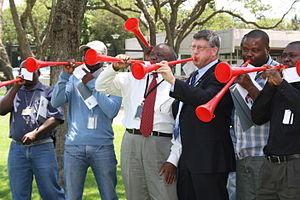
L'ambassadeur américain en Afrique du Sud essaye une vuvuzela lors de la journée contre de SIDA 2009